3rd New Jersey Cavalry Regiment

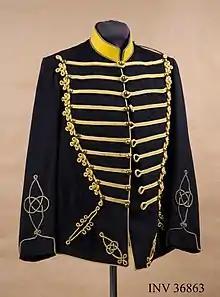
The uniform of the 3rd New Jersey was similar in appearance to this late 19th century Swedish dolman

The Butterflies were issued with a unique Austrian inspired uniform comprising a navy blue dolman with yellow chest braid, a peakless forage cap, and a short hooded cloak with red lining. Officers wore pelisses over their uniforms, and busbies were used for ceremonial occasions. In addition to being armed with a sabre and a pair of Remington New Model Army revolvers, each trooper was issued with a repeating Spencer carbine.